San José Department

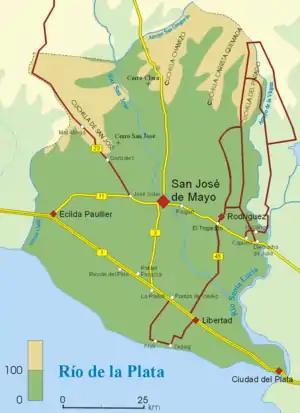
Map of San José Department

San José Department is a department of Uruguay. Its capital is San José de Mayo. It borders Colonia Department to the west, Flores Department to the north and the departments of Florida, Canelones and Montevideo to the east. Its southern limits are described by its coastline on Rio de la Plata.